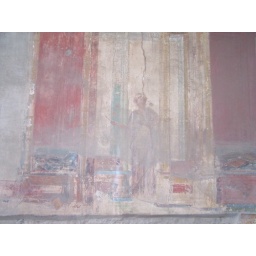
A painting on a wall of an unearthed home in Pompei.